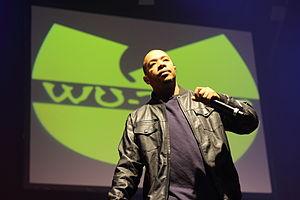
U-God, de son vrai nom Lamont Jody Hawkins, né le 11 novembre 1970 à Brownsville, Brooklyn, New York, est un rappeur américain. En parallèle à sa carrière solo, il est membre du Wu-Tang Clan. U-God fait quelques apparitions sur les albums du Wu-Tang, ainsi que sur les albums solos de membres du collectif tels que GZA, Raekwon, Ghostface Killah, et Cappadonna.